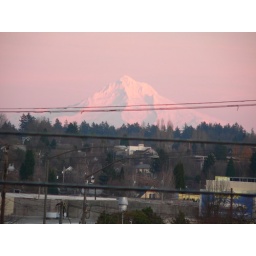
View of Mt. Hood from the main street near out house